Wiguläus von Kreittmayr

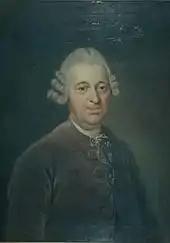
Wiguläus von Kreittmayr, undated portrait

Wiguläus Xaverius Aloysius Kreittmayr, since 1745 Freiherr von Kreittmayr (14 December 1705 – 27 October 1790) was a Bavarian jurist and public official who served as head of the public administration ("Wirklicher Geheimer Staatskanzler", state chancellor) of the Electorate of Bavaria since 1758.